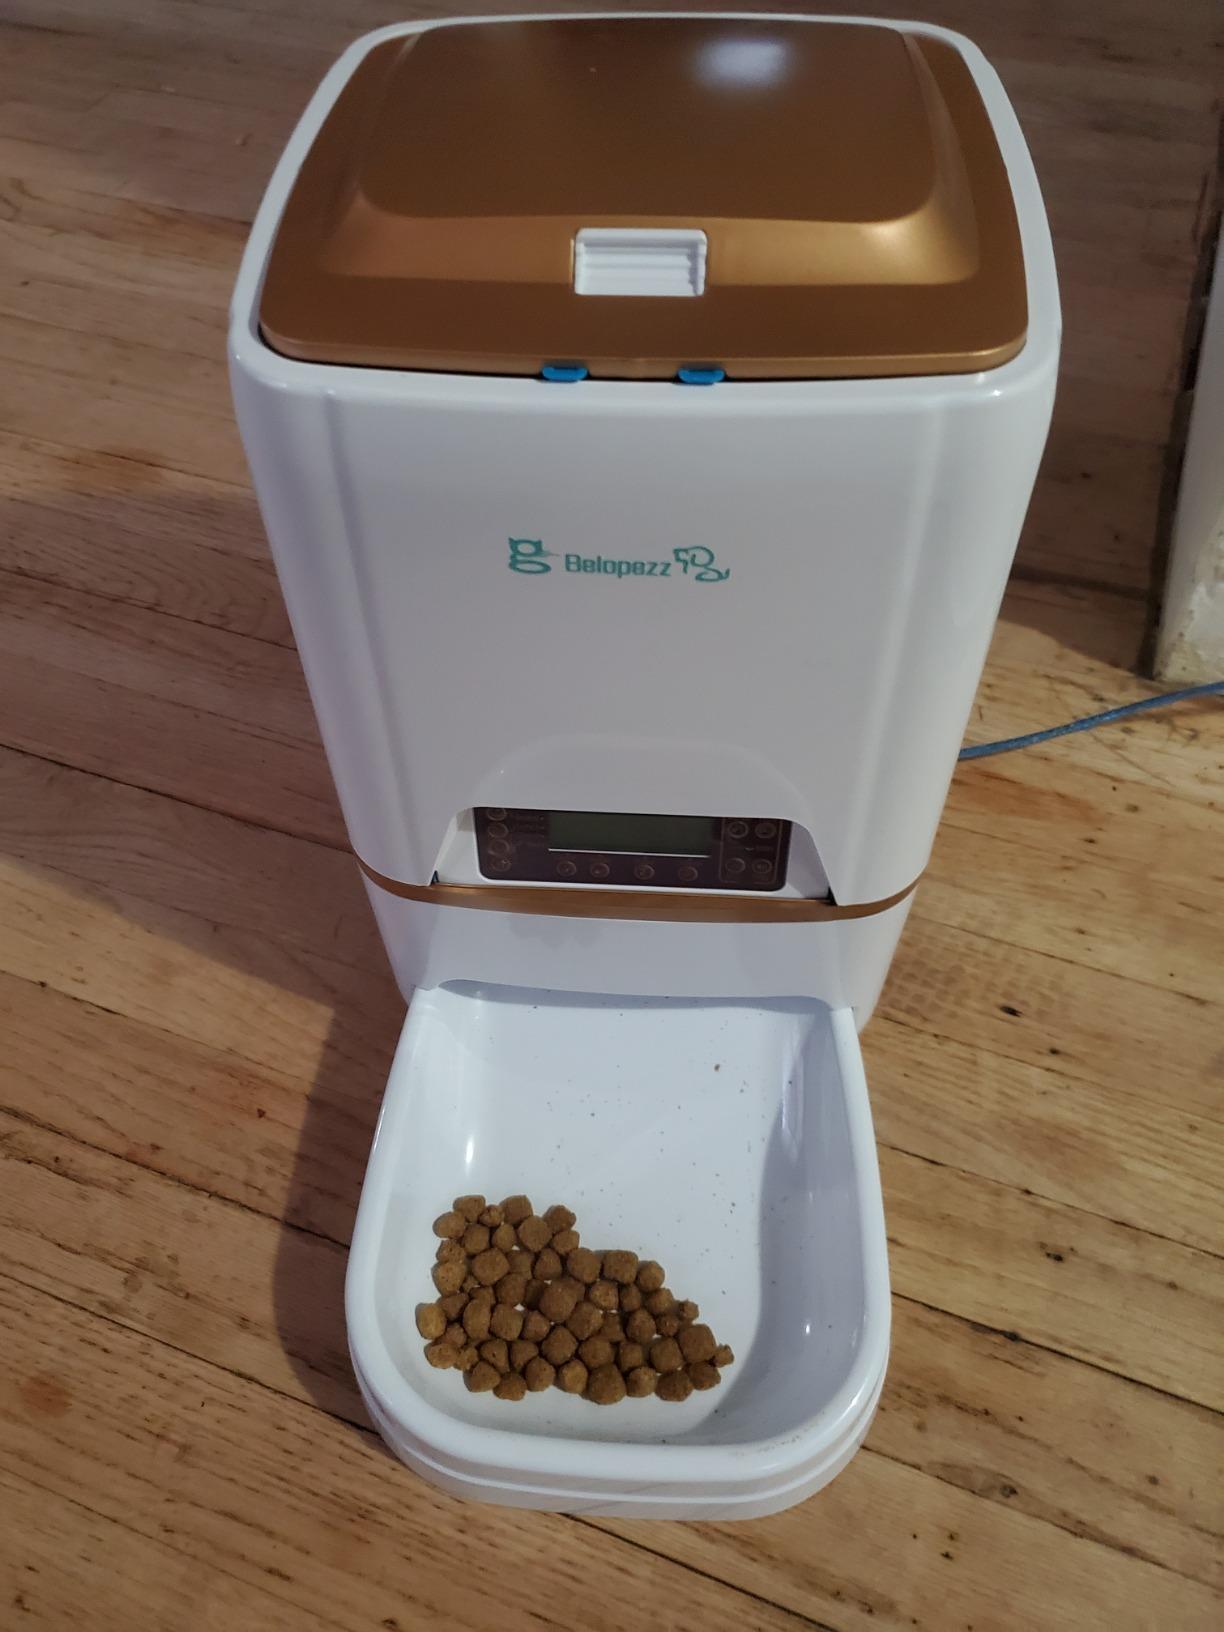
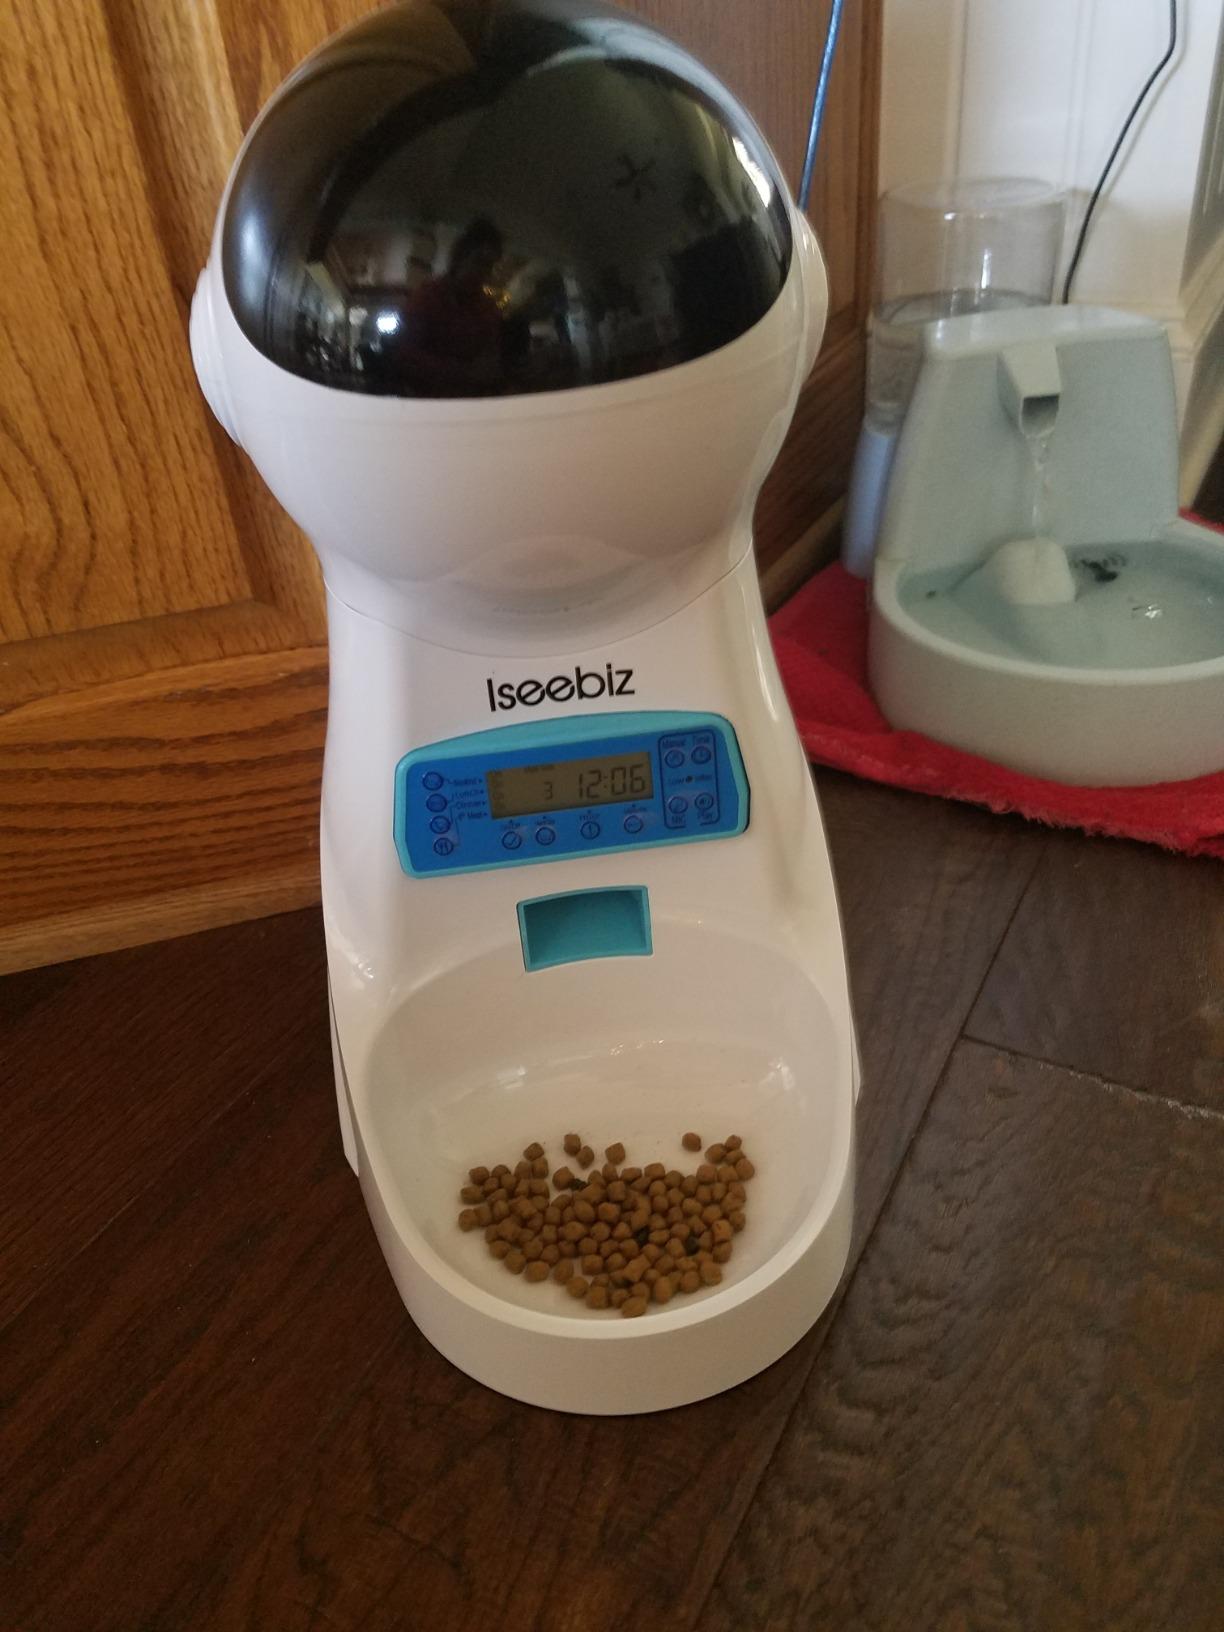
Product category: items_feeder
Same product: no